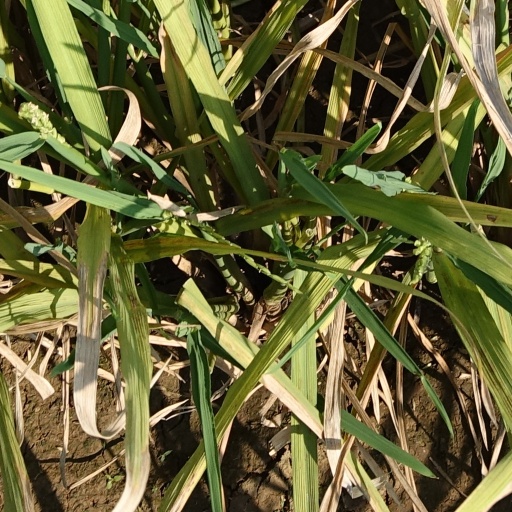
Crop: rice